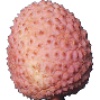
Label: lychee